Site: brandenburg
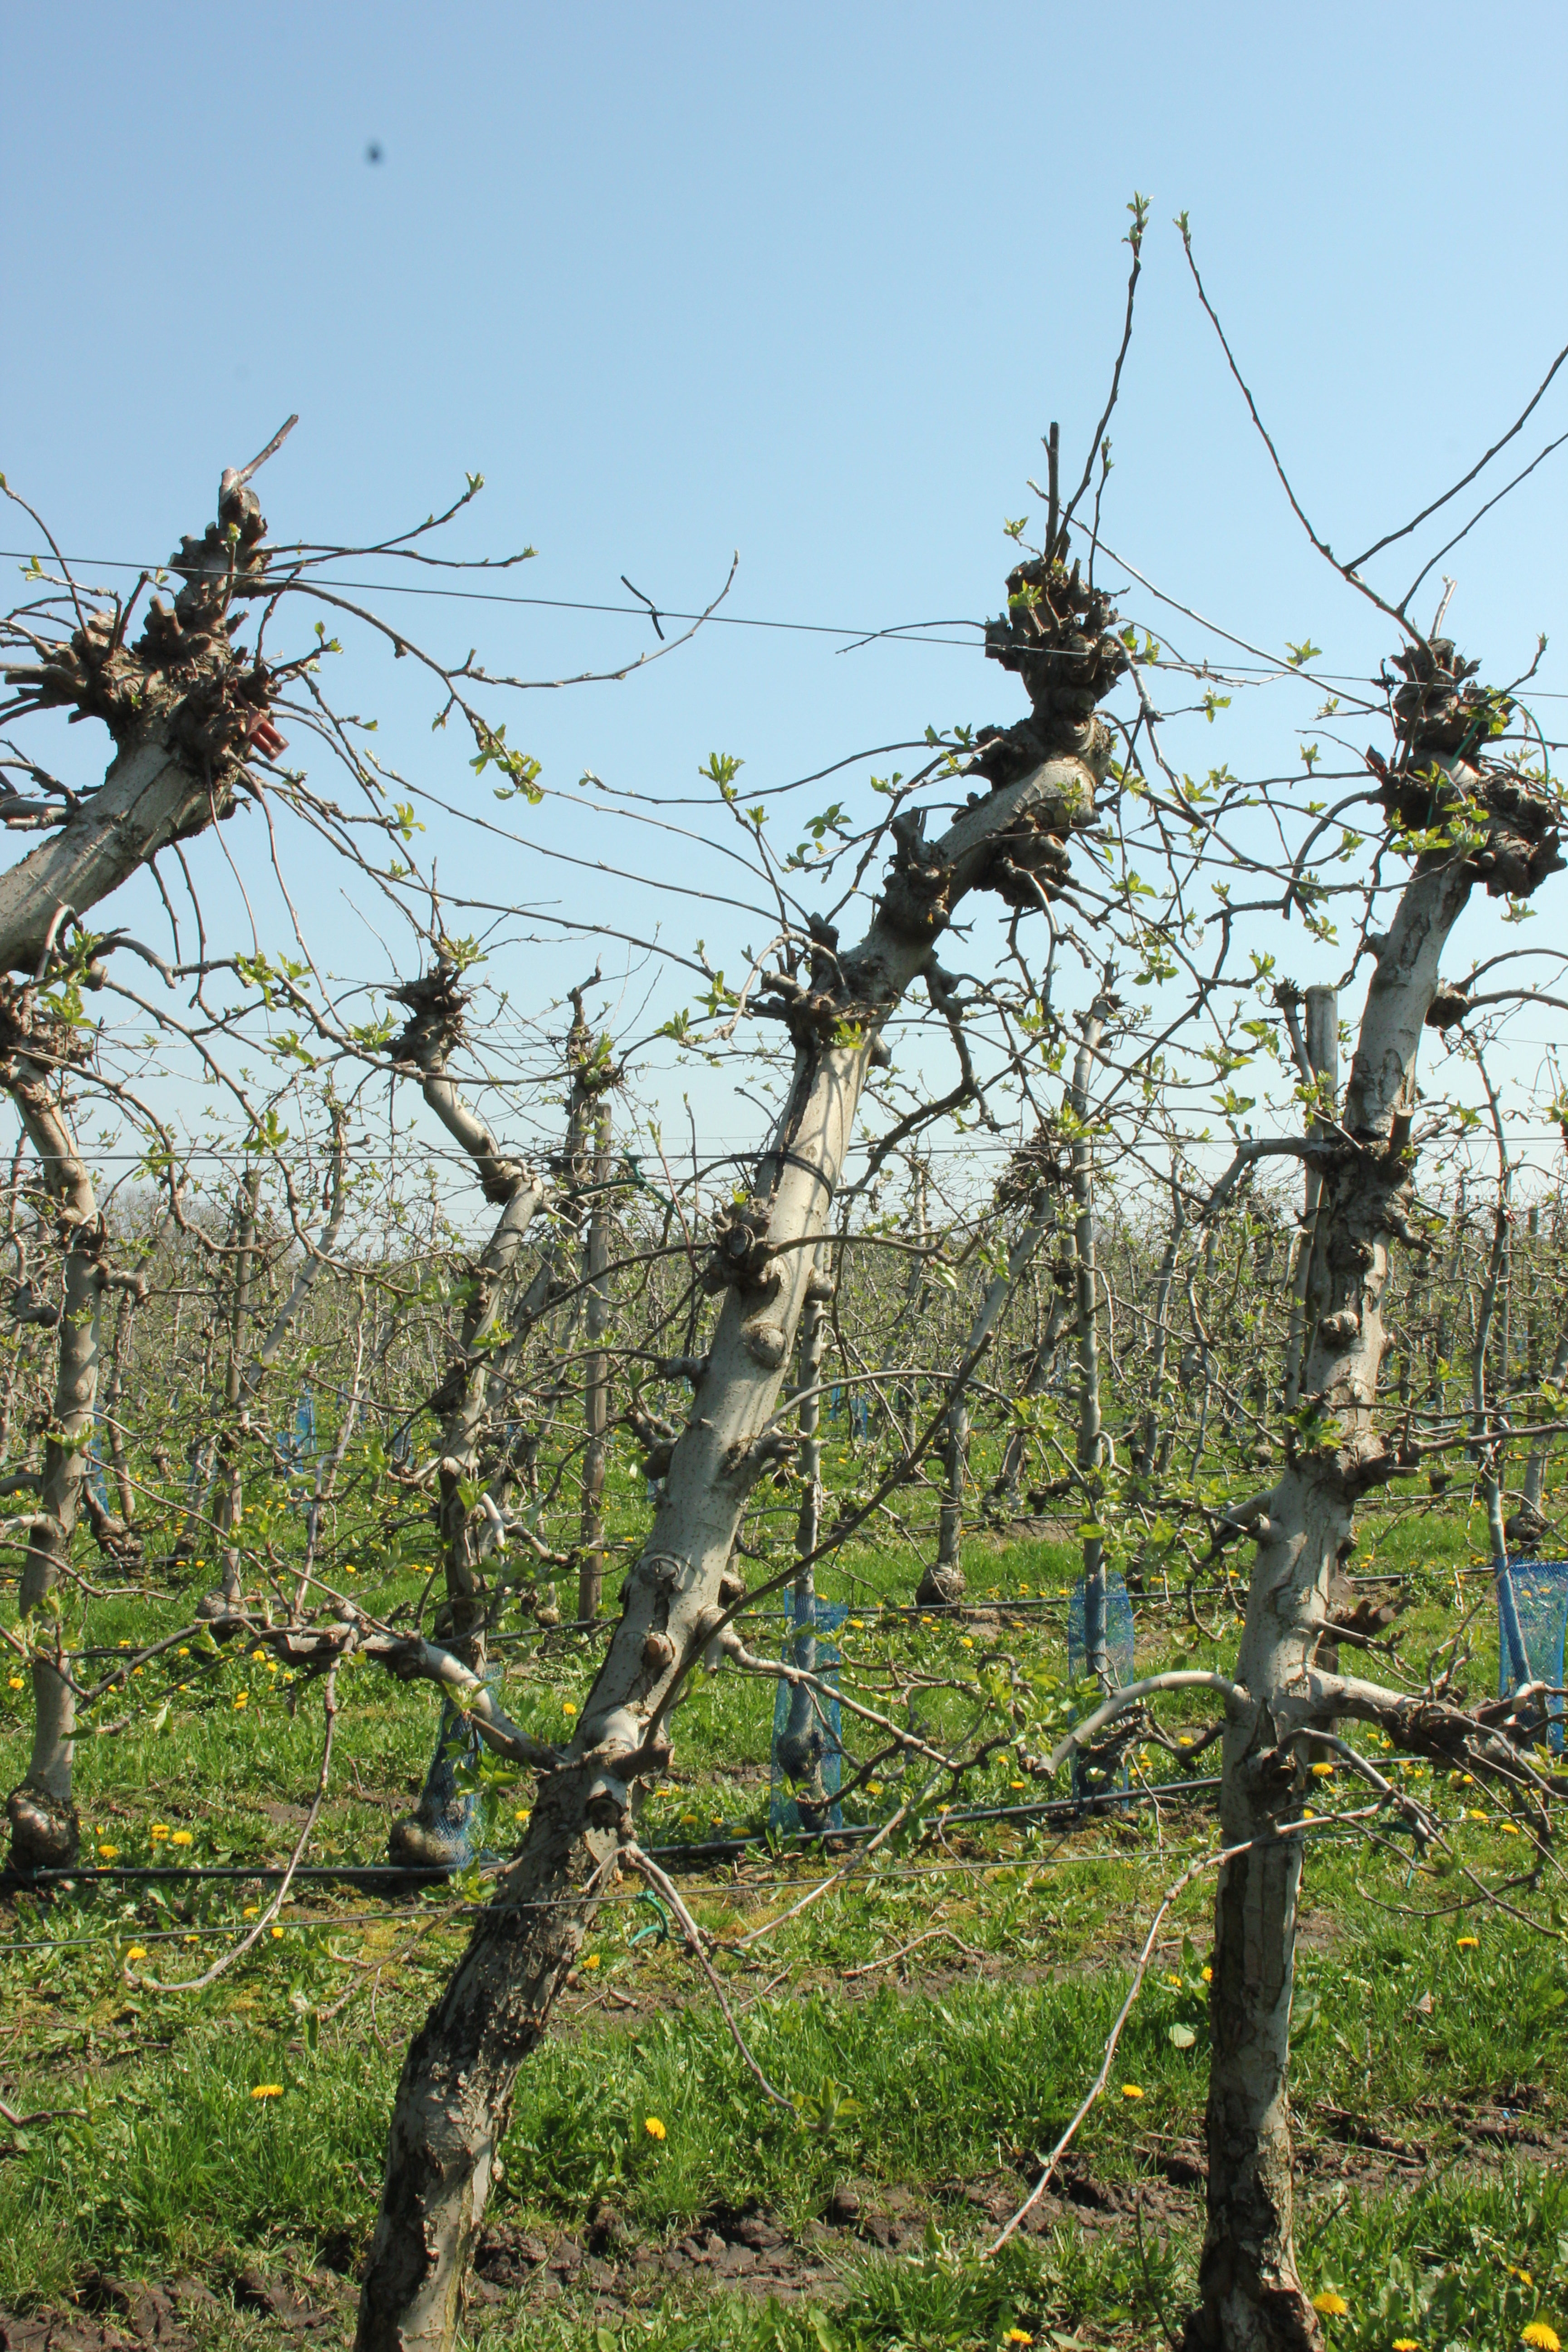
Growth stage (BBCH 56): Inflorescence emergence